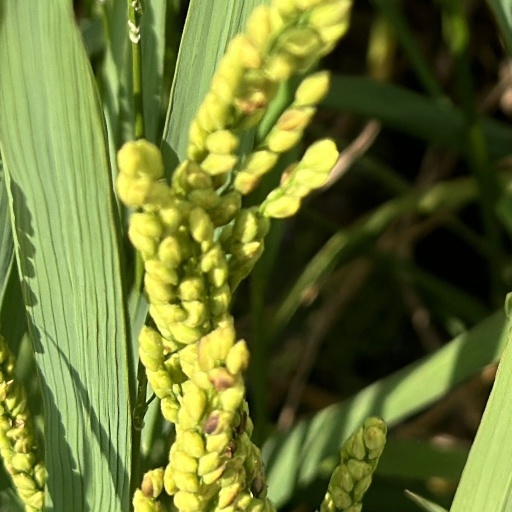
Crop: rice